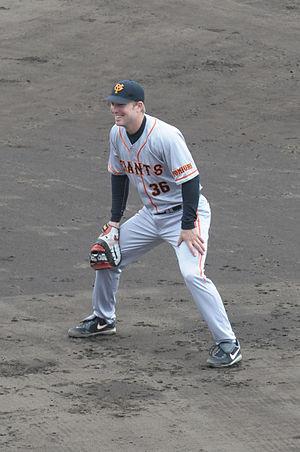
John Brite Bowker, né le 8 juillet 1983 à Sacramento aux États-Unis, est un joueur de baseball qui joue en Ligue majeure de 2008 à 2011.